Ages of Man

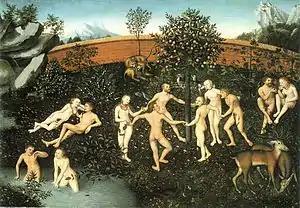

The Ages of Man are the historical stages of human existence according to Greek mythology and its subsequent Roman interpretation.